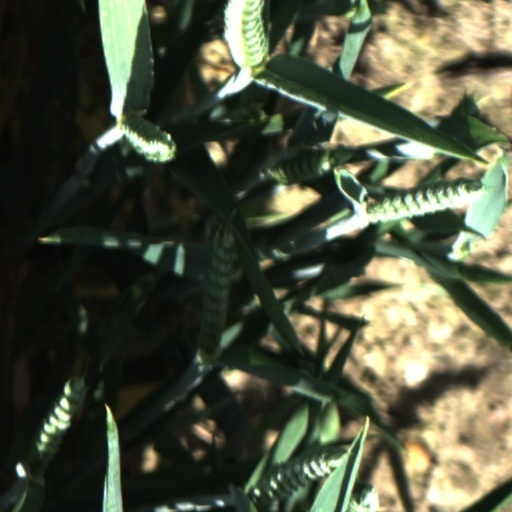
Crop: wheat